Iron metallurgy in Africa

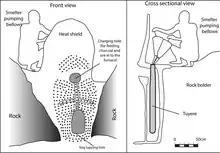
Front and side view of the Mafa down-draught type of low-shaft furnaces

From the mid-1970s there were new claims for independent invention of iron smelting in central Niger and from 1994 to 1999 UNESCO funded an initiative "Les Routes du Fer en Afrique/The Iron Routes in Africa" to investigate the origins and spread of iron metallurgy in Africa. This funded both the conference on early iron in Africa and the Mediterranean and a volume, published by UNESCO, that generated some controversy because it included only authors sympathetic to the independent-invention view.